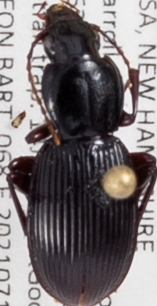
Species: Pterostichus tristis
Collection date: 2021-07-14
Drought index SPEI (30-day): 0.47
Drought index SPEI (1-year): -1.13
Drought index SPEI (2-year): -0.8